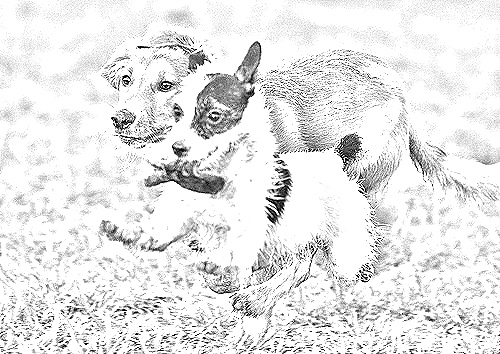
Portrait style: Sketch Portrait